Thomas Musgrave (castaway)

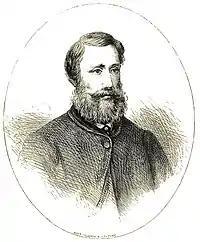
1866 depiction of Thomas Musgrave

Thomas Musgrave (10 May 1832 – 7 November 1891) was the captain of an Australian ship and later a lighthouse keeper, who was wrecked with the schooner in the subantarctic Auckland Islands, and cast away there for over 18 months.